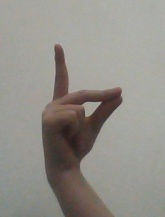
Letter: ta